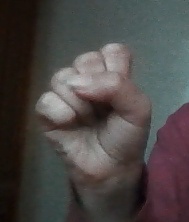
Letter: saad